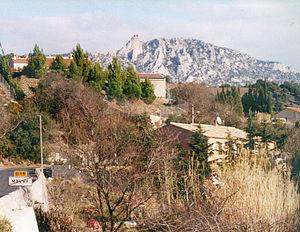
Le Fenouillèdes est une région naturelle et culturelle française des Pyrénées-Orientales, située dans la région Occitanie.